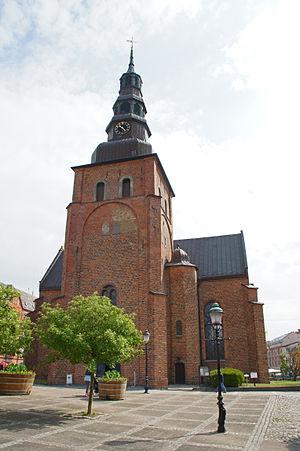
Ystad est une petite ville portuaire à l'extrémité sud de la Suède. Elle est située en Scanie, au bord de la mer Baltique, à environ 60 km de Malmö et 80 km de Copenhague. La ville compte 18 350 habitants, et la commune dont elle est le chef-lieu environ 27 000.